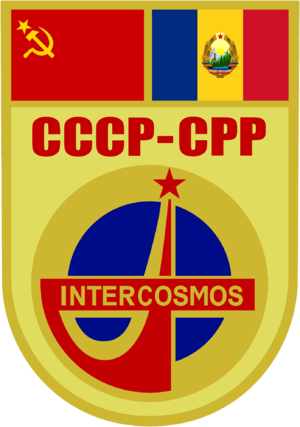
Soyouz 40 est une mission spatiale russe réalisée en 1981.
Dumitru-Dorin Prunariu est un spationaute roumain né le 27 septembre 1952 à Brașov.
Leonid Ivanovitch Popov est un cosmonaute soviétique, né le 31 août 1945.